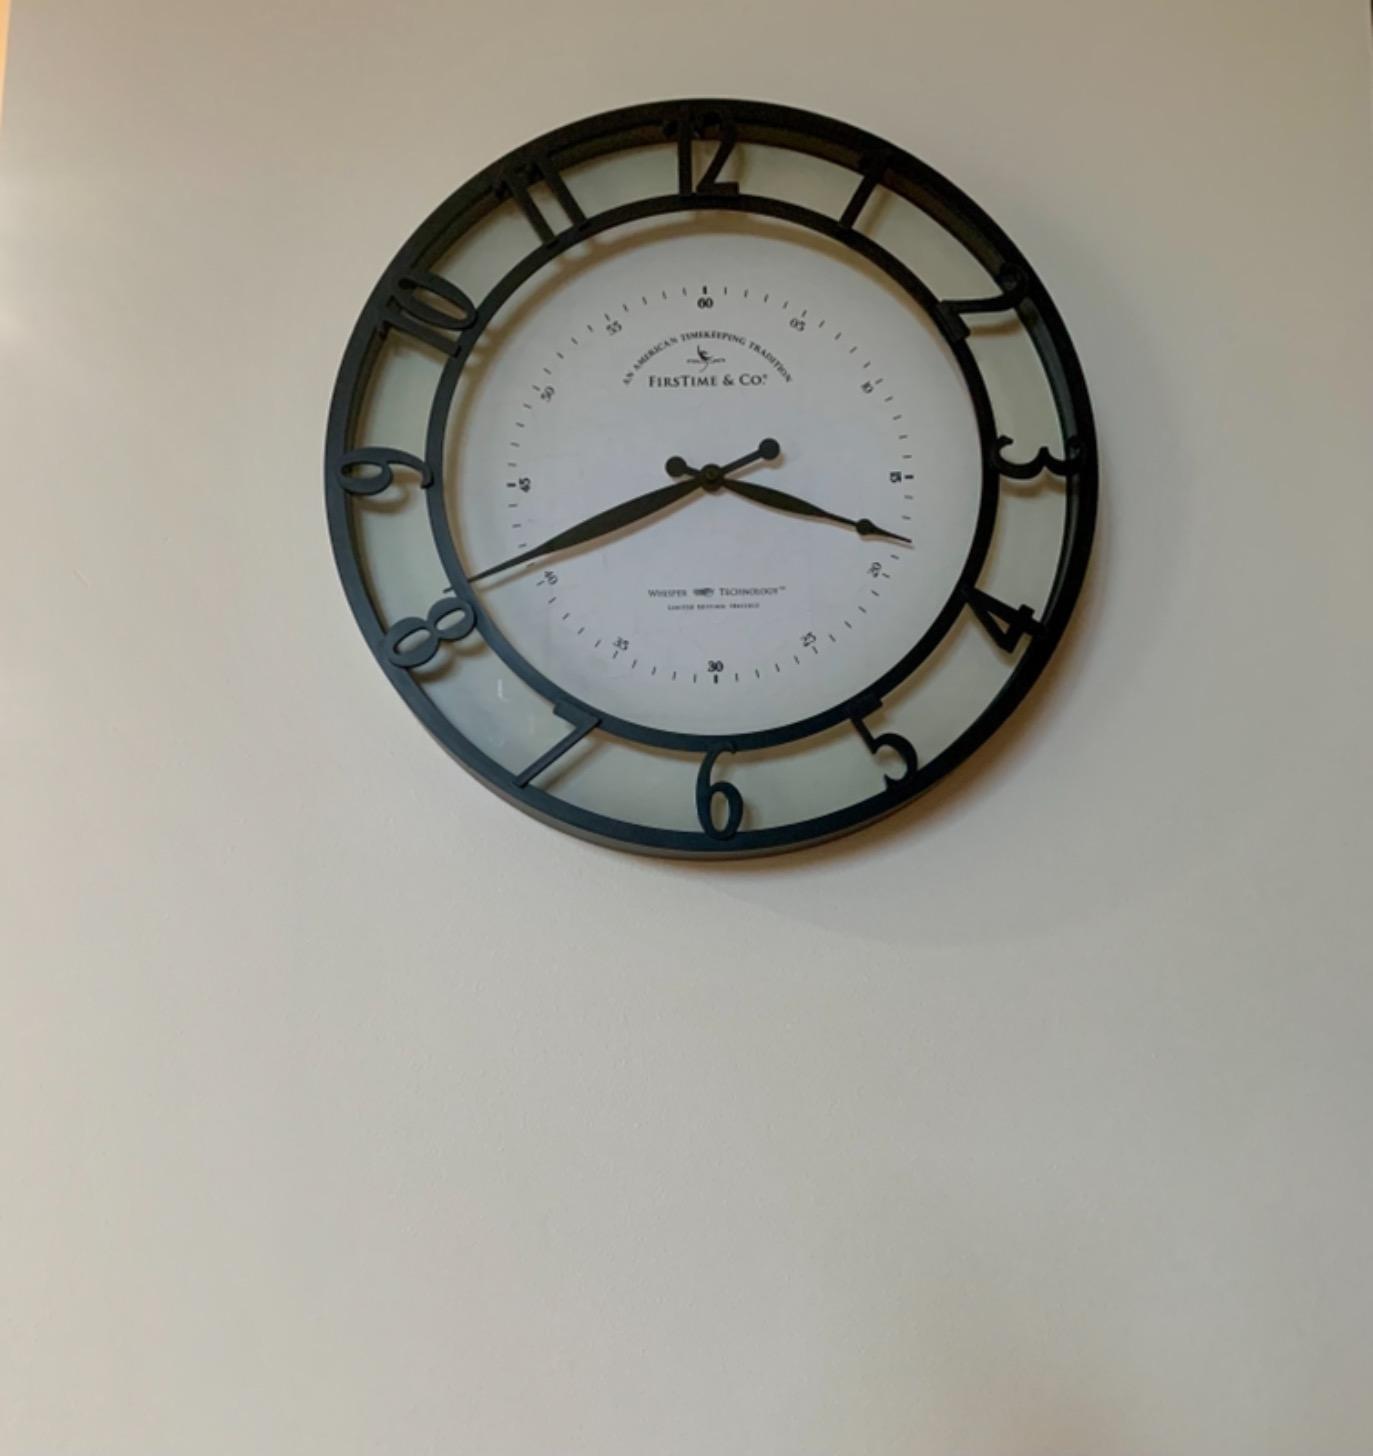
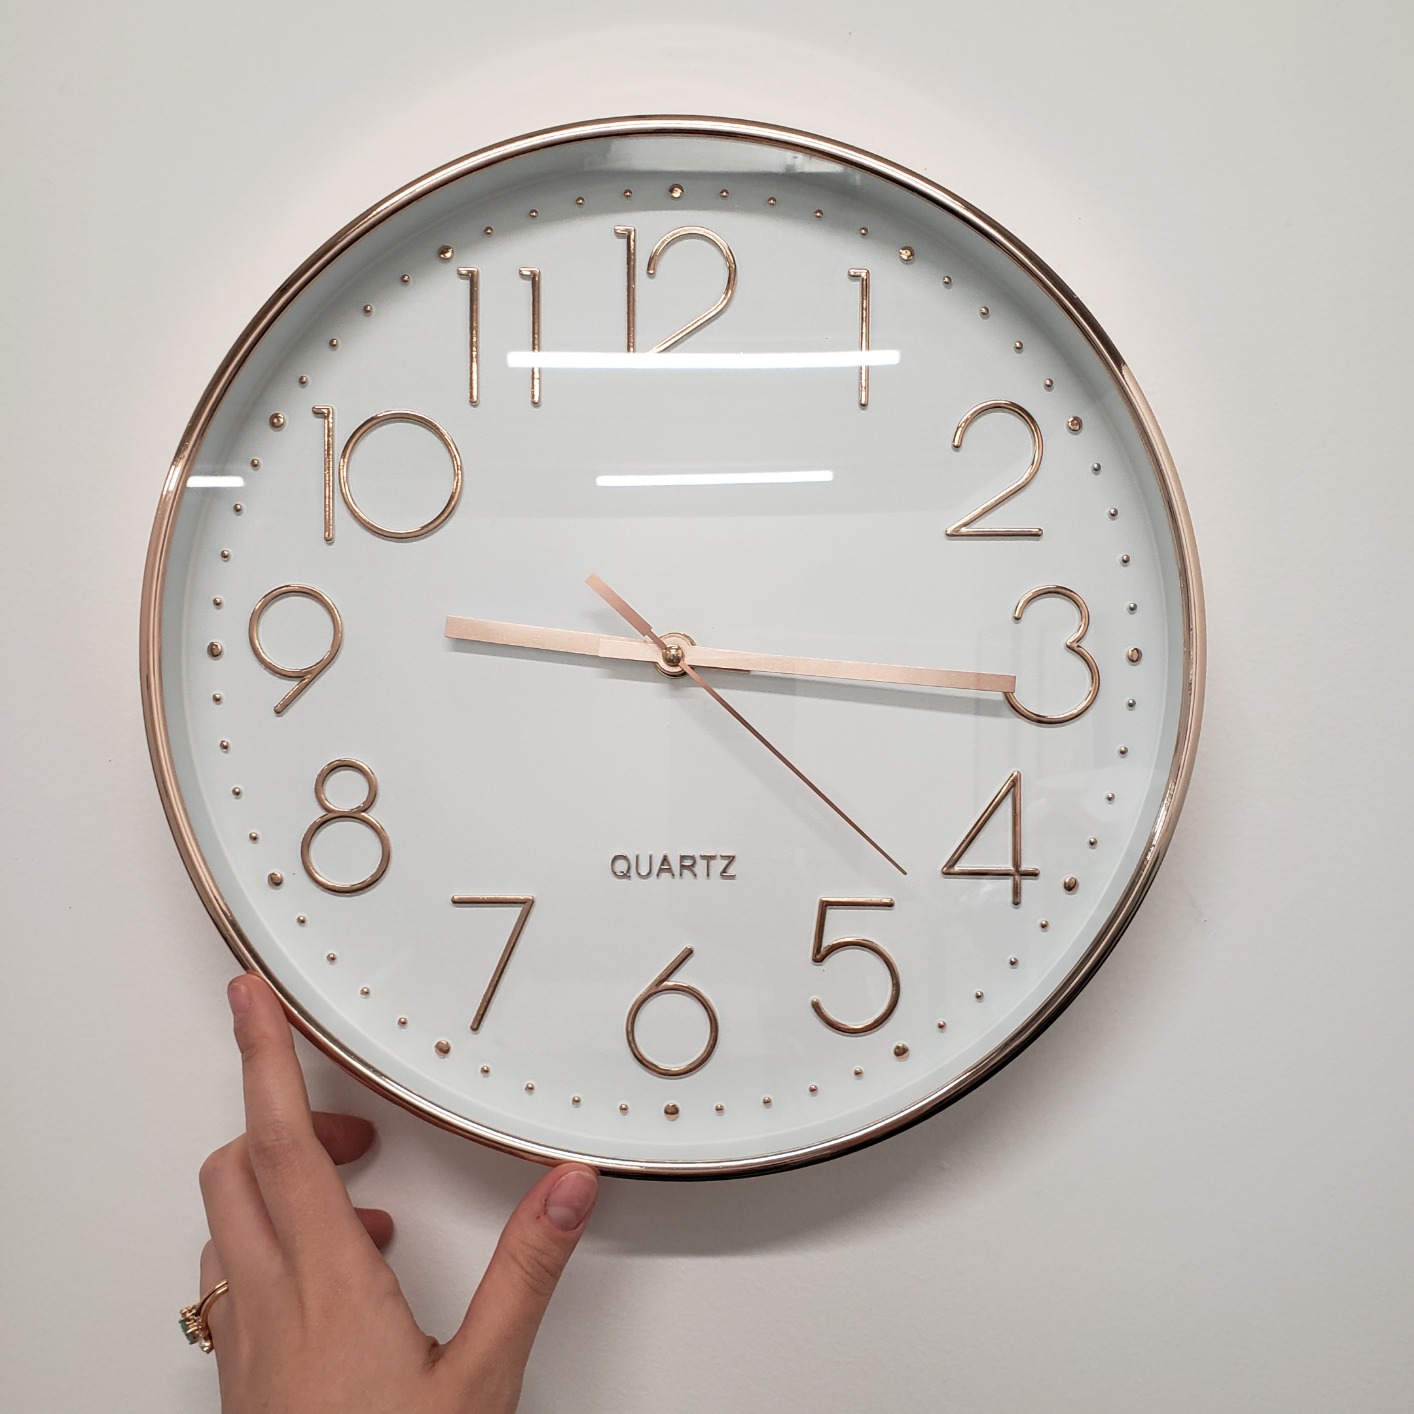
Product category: clock
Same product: no